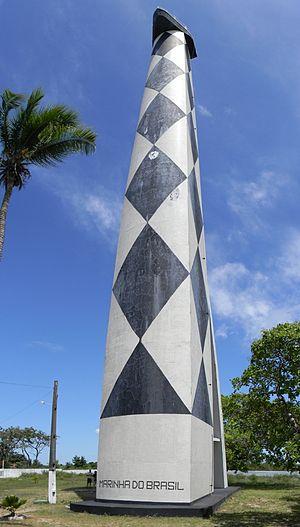
Le phare d'Araçagi est un phare situé dans la ville de Raposa, dans la Microrégion de l'agglomération urbaine de São Luís.